Tom Rolander

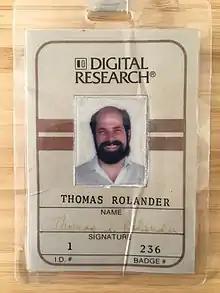
Digital Research Employee Badge, THOMAS ROLANDER, I.D. #1

In 2013 he was granted with a 2013 Diamond Award for Entrepreneurial Excellence from the University of Washington (UW). In 2016 his Oral History was recorded for the Computer History Museum.